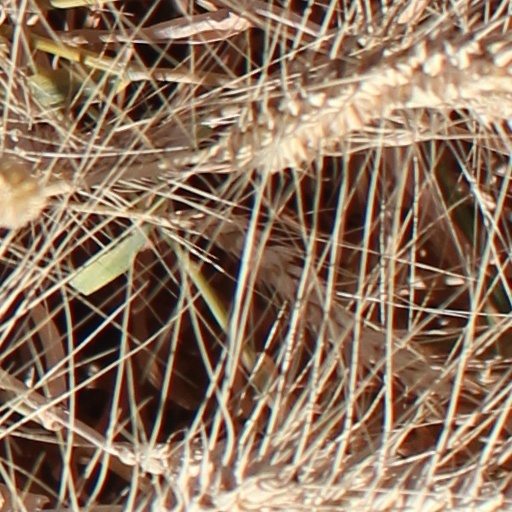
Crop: wheat